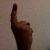
The image shows a hand gesture representing the number 1 in Indian Sign Language.